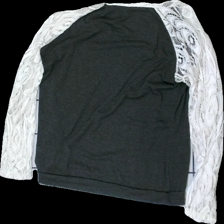
View: front
Type: Sweater
Category: Ladies
Brand: Missing
Colors: Grey, White
Material: 100% cotton
Pattern: Lace
Cut: Regular
Season: All
Price range: <50
Recommended usage: Export
Comment: Homemade